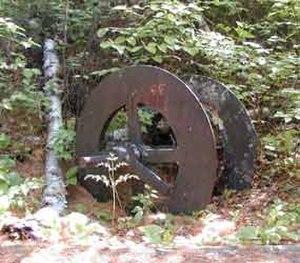
La Little American Mine est une ancienne mine d'or américaine située dans le comté de Koochiching, au Minnesota. Protégée au sein du parc national des Voyageurs, elle est inscrite au Registre national des lieux historiques depuis le 16 avril 1975.